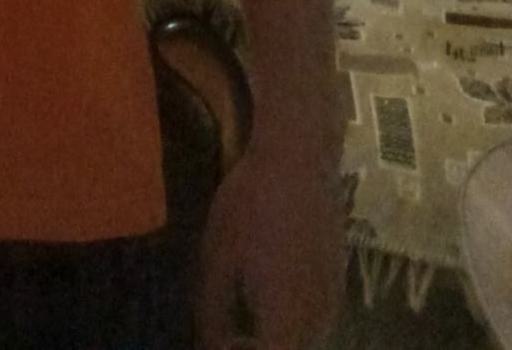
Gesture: no_gesture